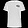
Label: T - shirt / top